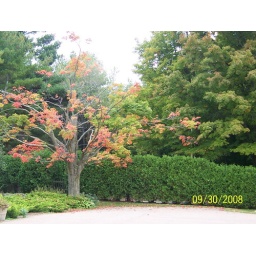
Lesson Three-The maple tree that is in front of our house